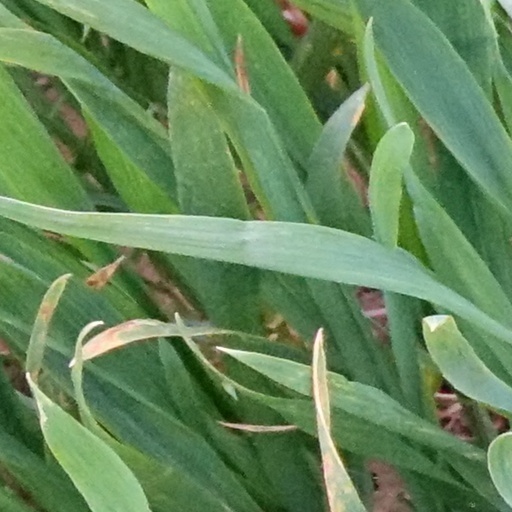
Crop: wheat